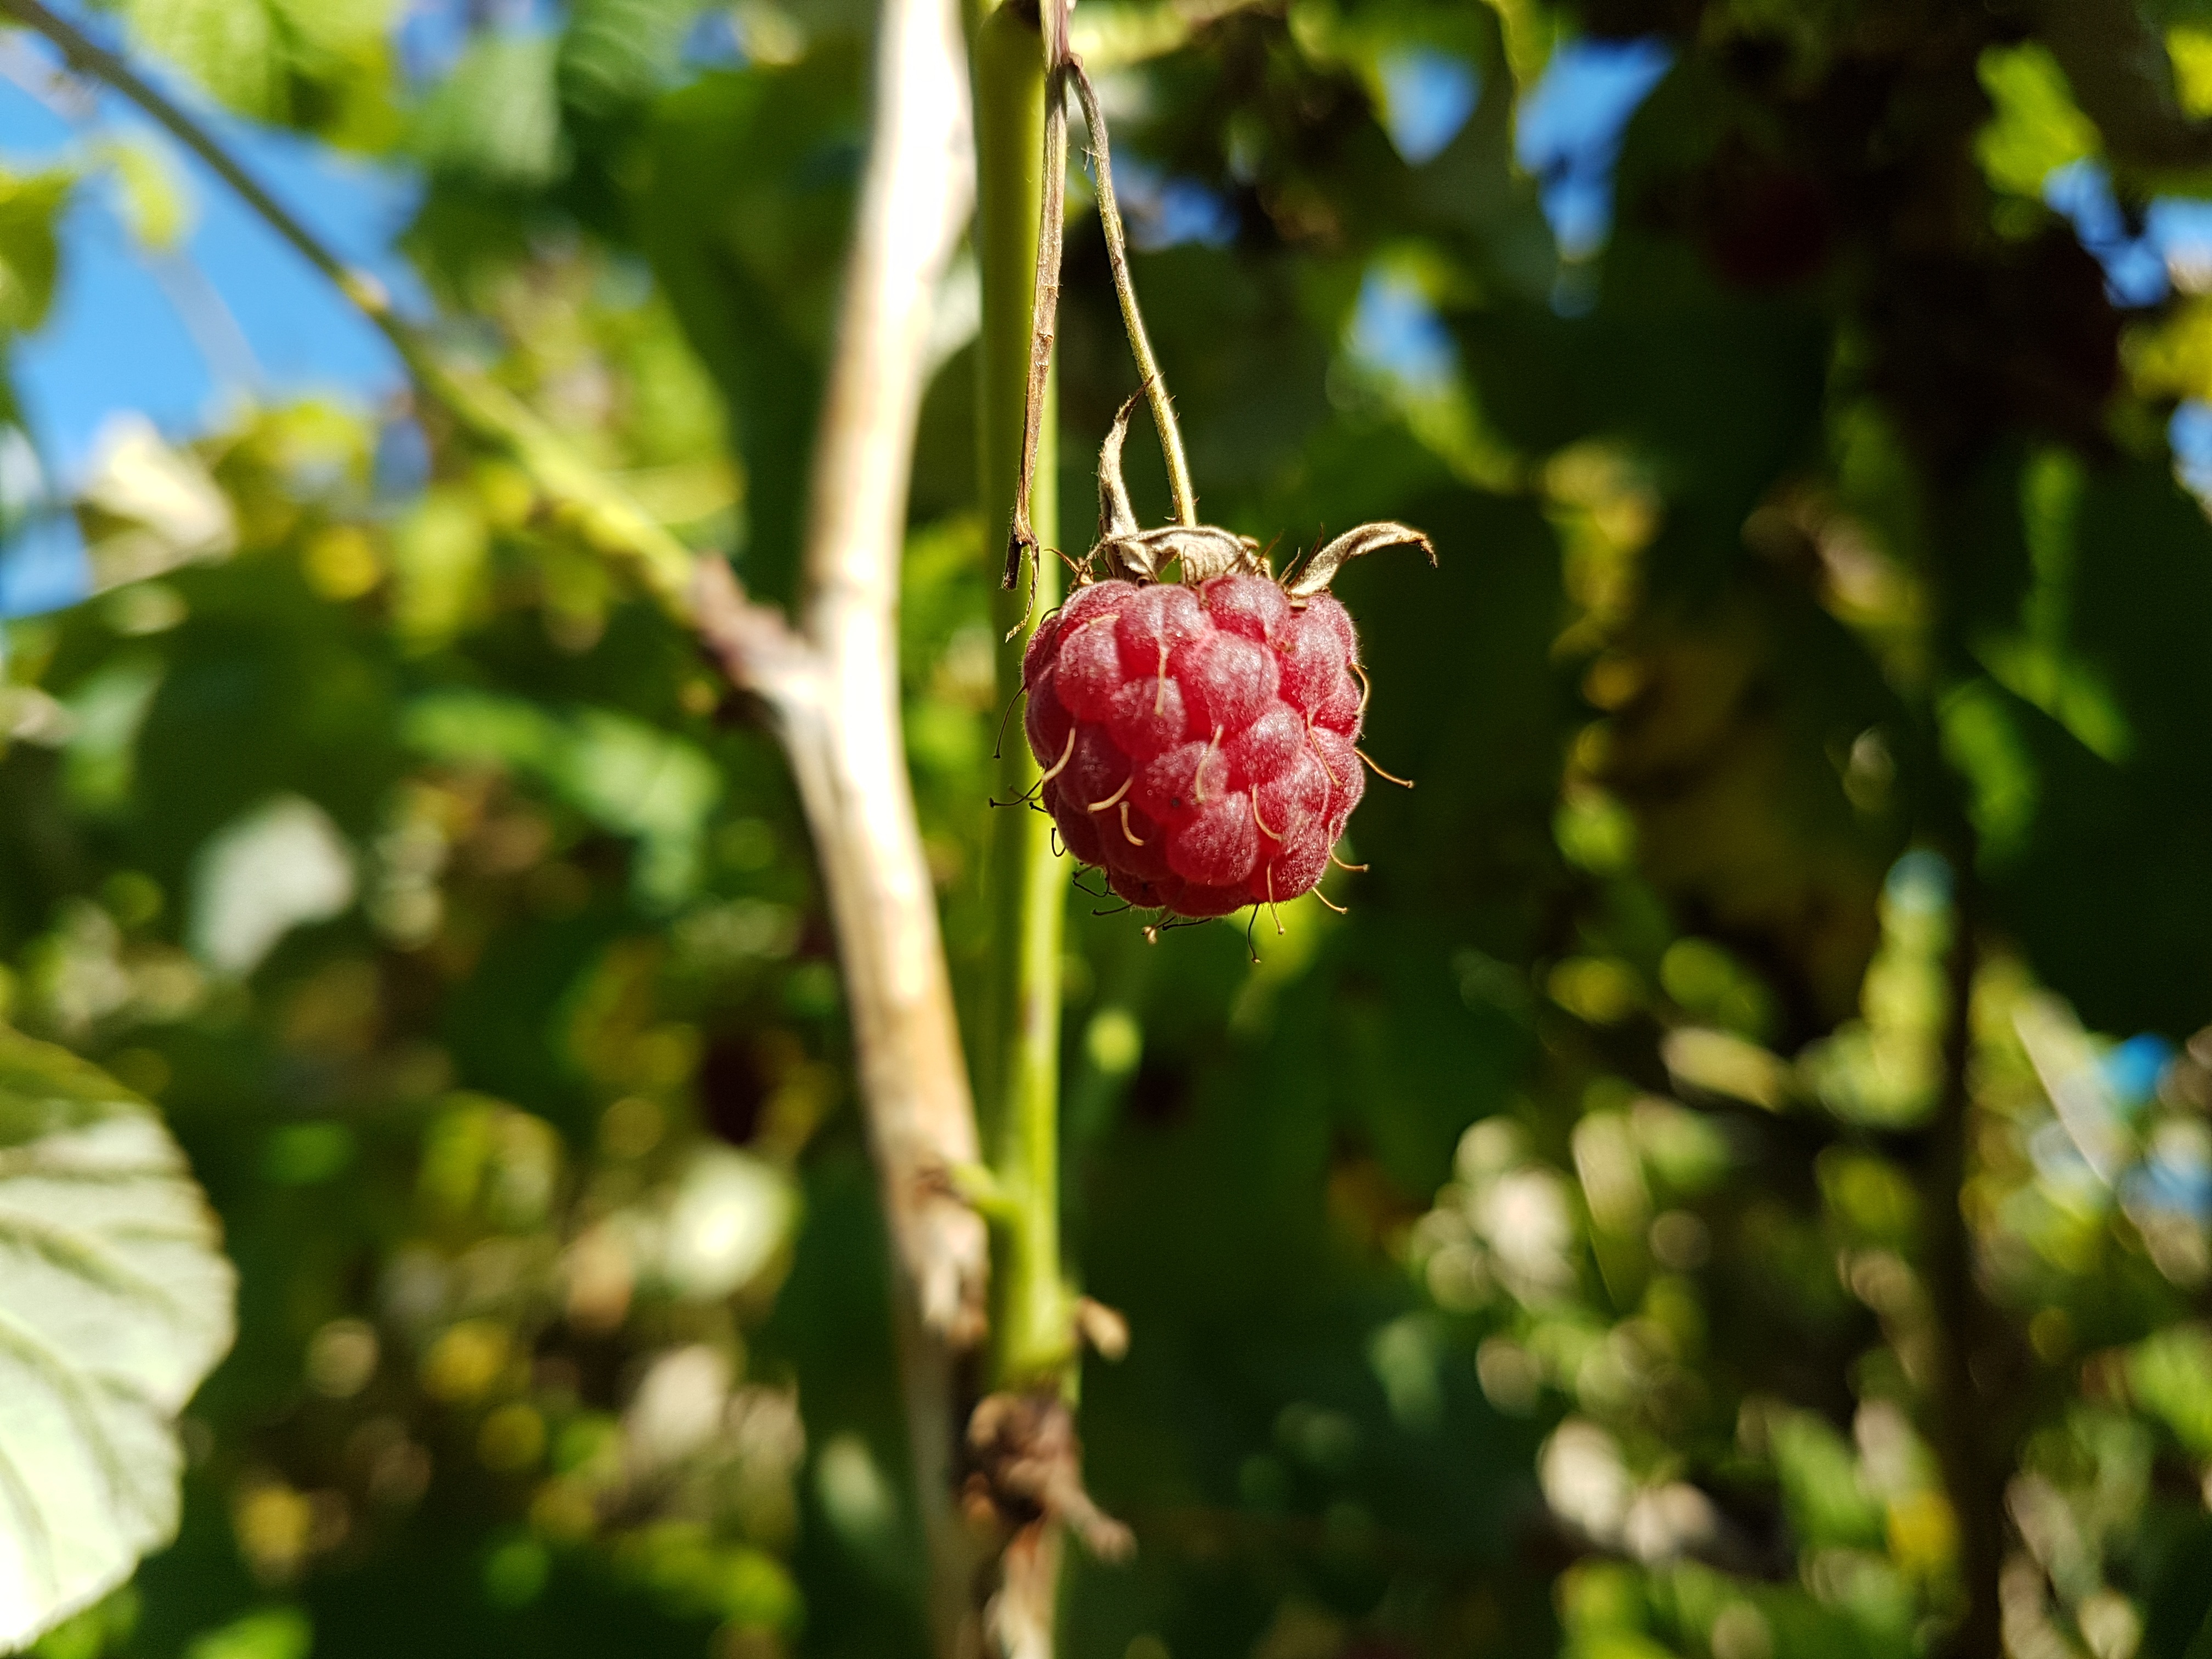
nature, plant, tree, flora, green, fruit, produce, food, flower, branch, botany, blossom, leaf, land plant, berry, woody plant, flowering plant, shrub, autumn